Prehistory of Southeast Europe

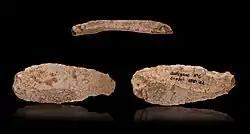
Aurignacian double edged scraper on blade - 3 views of the same object.

During the last interglacial period and the most recent glaciation of the Pleistocene (from 131,000 till 12,000 BP), Europe was very different from the regional glaciation. The glaciations did not affect southeastern Europe to the extent that they did in the northern and central regions. The evidence of forest and steppe indicate the influence was not so drastic; some species of flora and fauna survived only in this part of Europe. The region today still abounds in species endemic only to this part of Europe.